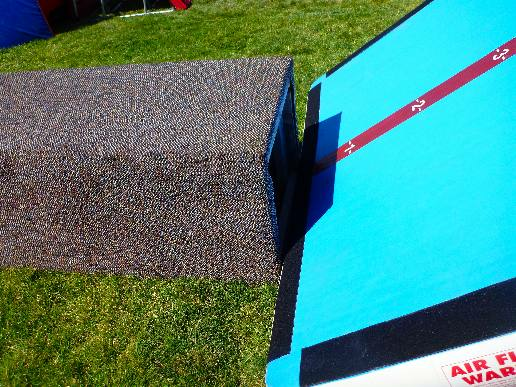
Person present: No